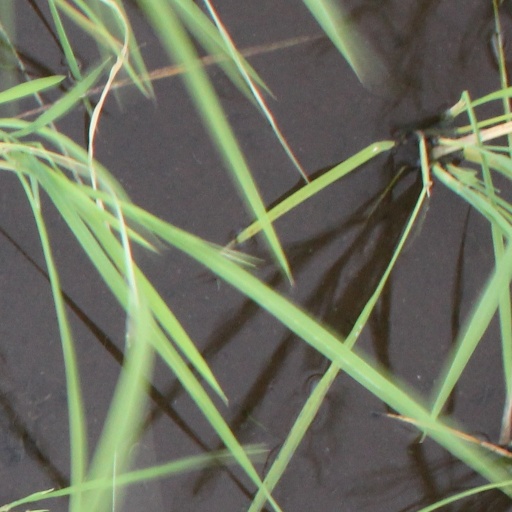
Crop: rice